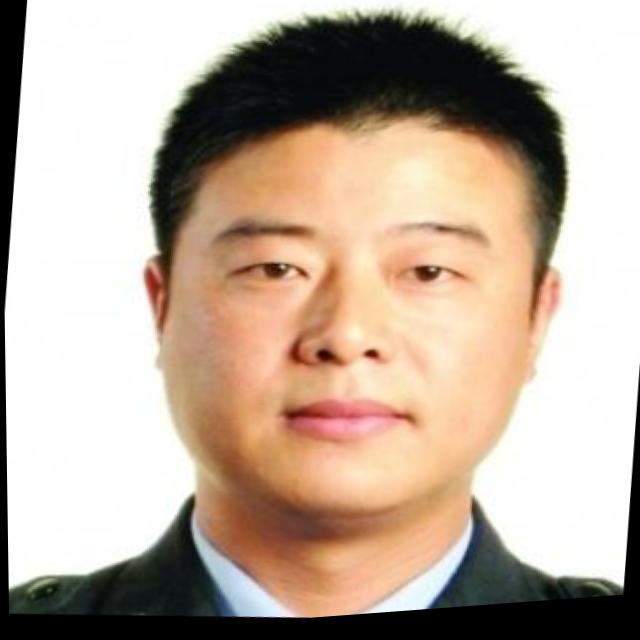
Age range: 21-44